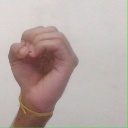
अक्षर: ऊ